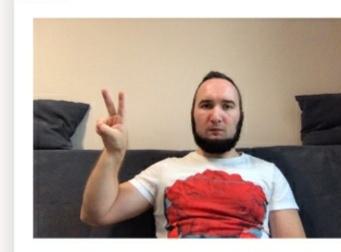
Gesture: peace